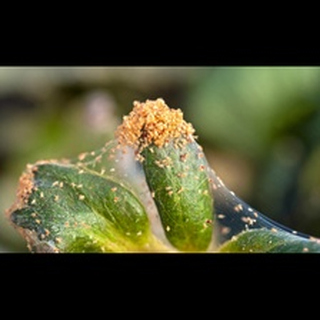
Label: wheat_mite